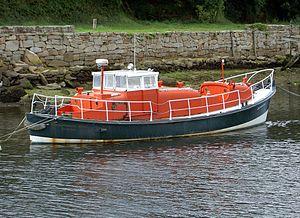
Ancien canot de sauvetage de l'Île de Sein 'Patron François Hervis'.
Le port-musée de Douarnenez, Finistère, inauguré en mai 1993, se situe au Port-Rhu sur l'ancienne ria de Pouldavid qui sépare Douarnenez et le quartier de Tréboul. Il prit la suite de l'ancien Musée du bateau, ouvert en 1985 à l'initiative de l'association locale Treizour créée en 1979. Dès 1986, l'association fit don à la ville de Douarnenez de sa collection de coques collectées depuis sa création et le musée devint municipal.
Le Patron François Hervis est un ancien bateau de la Société nationale de sauvetage en mer. Ce canot tous temps avec une coque en bois moulé est insubmersible et autoredressable. Il peut ainsi sortir dans n'importe quelle condition de vent et de mer. Les canots tous temps sont reconnaissables à leur coque de couleur verte et à leur immatriculation « SNS 0nn ».
La Société nationale de sauvetage en mer est une association française, reconnue d'utilité publique. Elle a pour vocation de secourir bénévolement et gratuitement les vies humaines en danger, en mer.